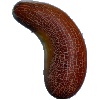
Label: Cucumber Ripe 1